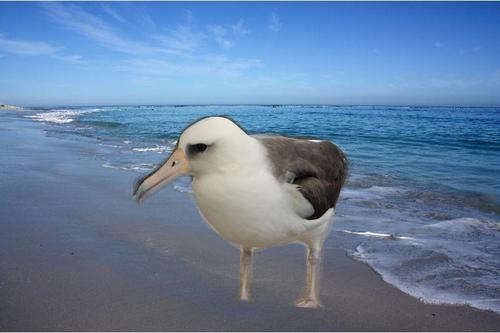
Bird species: Laysan_Albatross
Bird type: waterbird
Background: water